Central Valley Project

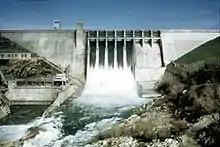
Folsom Dam spilling during a flood

Water diversions from northern rivers in the state remain controversial due to environmental damage. Trinity River Division is the second largest CVP department for the northern Sacramento Valley. The primary purpose of the division is to divert water from the Trinity River into the Sacramento River drainage downstream of Shasta Dam in order to provide more flow in the Sacramento River and generating peaking power in the process. Trinity Dam forms Trinity Lake, the second largest CVP water-storage reservoir, with just over half the capacity of Shasta and a generating capacity of 140 MW. Lewiston Dam, downstream of Trinity Dam, diverts water into the Clear Creek Tunnel, which travels to empty into a third reservoir, Whiskeytown Lake on Clear Creek, a tributary of the Sacramento River, generating 154 MW of power in the process. Whiskeytown Lake (formed by Clair. A Hill Whiskeytown Dam) in turn provides water to the Spring Creek Tunnel, which travels into the lowermost extreme of Spring Creek, a stream that flows into Keswick Reservoir, generating another 180 MW of electricity. From there the water from the Trinity River empties into Keswick Reservoir and the Sacramento River. In 1963, the Spring Creek Debris Dam was constructed just upstream of the outlet of the Spring Creek Tunnel, to prevent acid mine drainage from the Iron Mountain Mine from continuing downstream and contaminating the river.